Xerolenta obvia

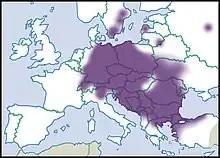
Distribution

This land snail occurs in European countries including Hungary, Bulgaria, Czech Republic, Italy, Poland, Slovakia, Ukraine, Canada (Bethany, Ontario, Canada first detected in 1969 and 1972; at least 23 occurrences in southern Ontario as of 2015), United States of America (Wayne County, Michigan Detected in 2002 - B. Sullivan) and others.